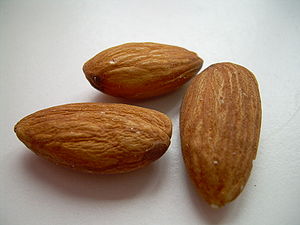
Mandel / Udseende
Mandler uden skaller.
Mandel er både navnet på et spiseligt frø og på det træ, hvorfra det stammer. Mandeltræet kendes helt tilbage fra oldtidens sydvestlige Asien.